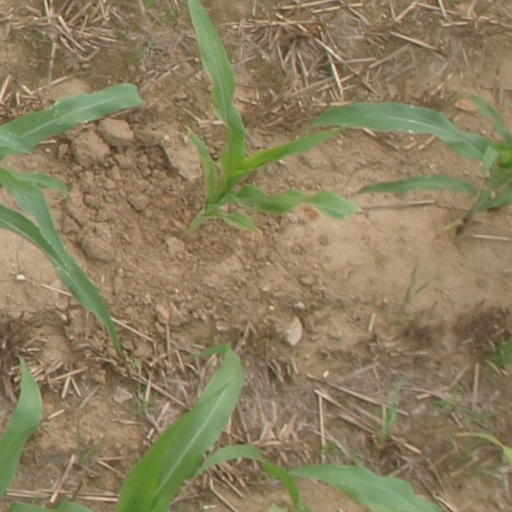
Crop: maize; corn